Echosmith

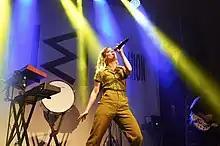
Echosmith performing in San Francisco, March 2020

Echosmith played on the Vans Warped Tour in 2014 for the second year in a row. Echosmith made their late night TV premiere in June 2014, performing "Cool Kids" on "Conan" and the "Teen Wolf" after-show, "Wolf Watch". In 2015, Echosmith supported Twenty One Pilots on their national tour. On June 10, Echosmith released an acoustic EP, titled "Acoustic Dreams", which features acoustic versions of four tracks off "Talking Dreams", in addition to one new track titled "Terminal". Leading up to the release, the acoustic version of "Cool Kids" was premiered on the group's YouTube channel on June 3. Echosmith was the MTV Push Artist of the Month for November 2014. The band had a headline tour with The Colourist as their supporting act in February 2015. In 2015, Echosmith provided the vocals for Russian-German DJ and musician Zedd's track "Illusion", featured on his second studio album titled "True Colors". In August, the band announced that Jamie Sierota would be taking a break from the band in preparation for fatherhood; session musician Josh Murty filled in on guitar for the band's tour dates. The band made a guest appearance in "The Muppets" episode "Single All the Way" (S1:E10), which originally aired December 8, 2015. In 2016 Sydney announced a collaboration with Hollister for a fashion line. In November 2016, the band announced via Twitter, Facebook and mail newsletter that Jamie will no longer be part of the band so that he can take care of his baby. They also stated they will continue as a trio. Also in 2016, Sydney collaborated with The Goo Goo Dolls on their song, "Flood", which can be found on their album "Boxes".